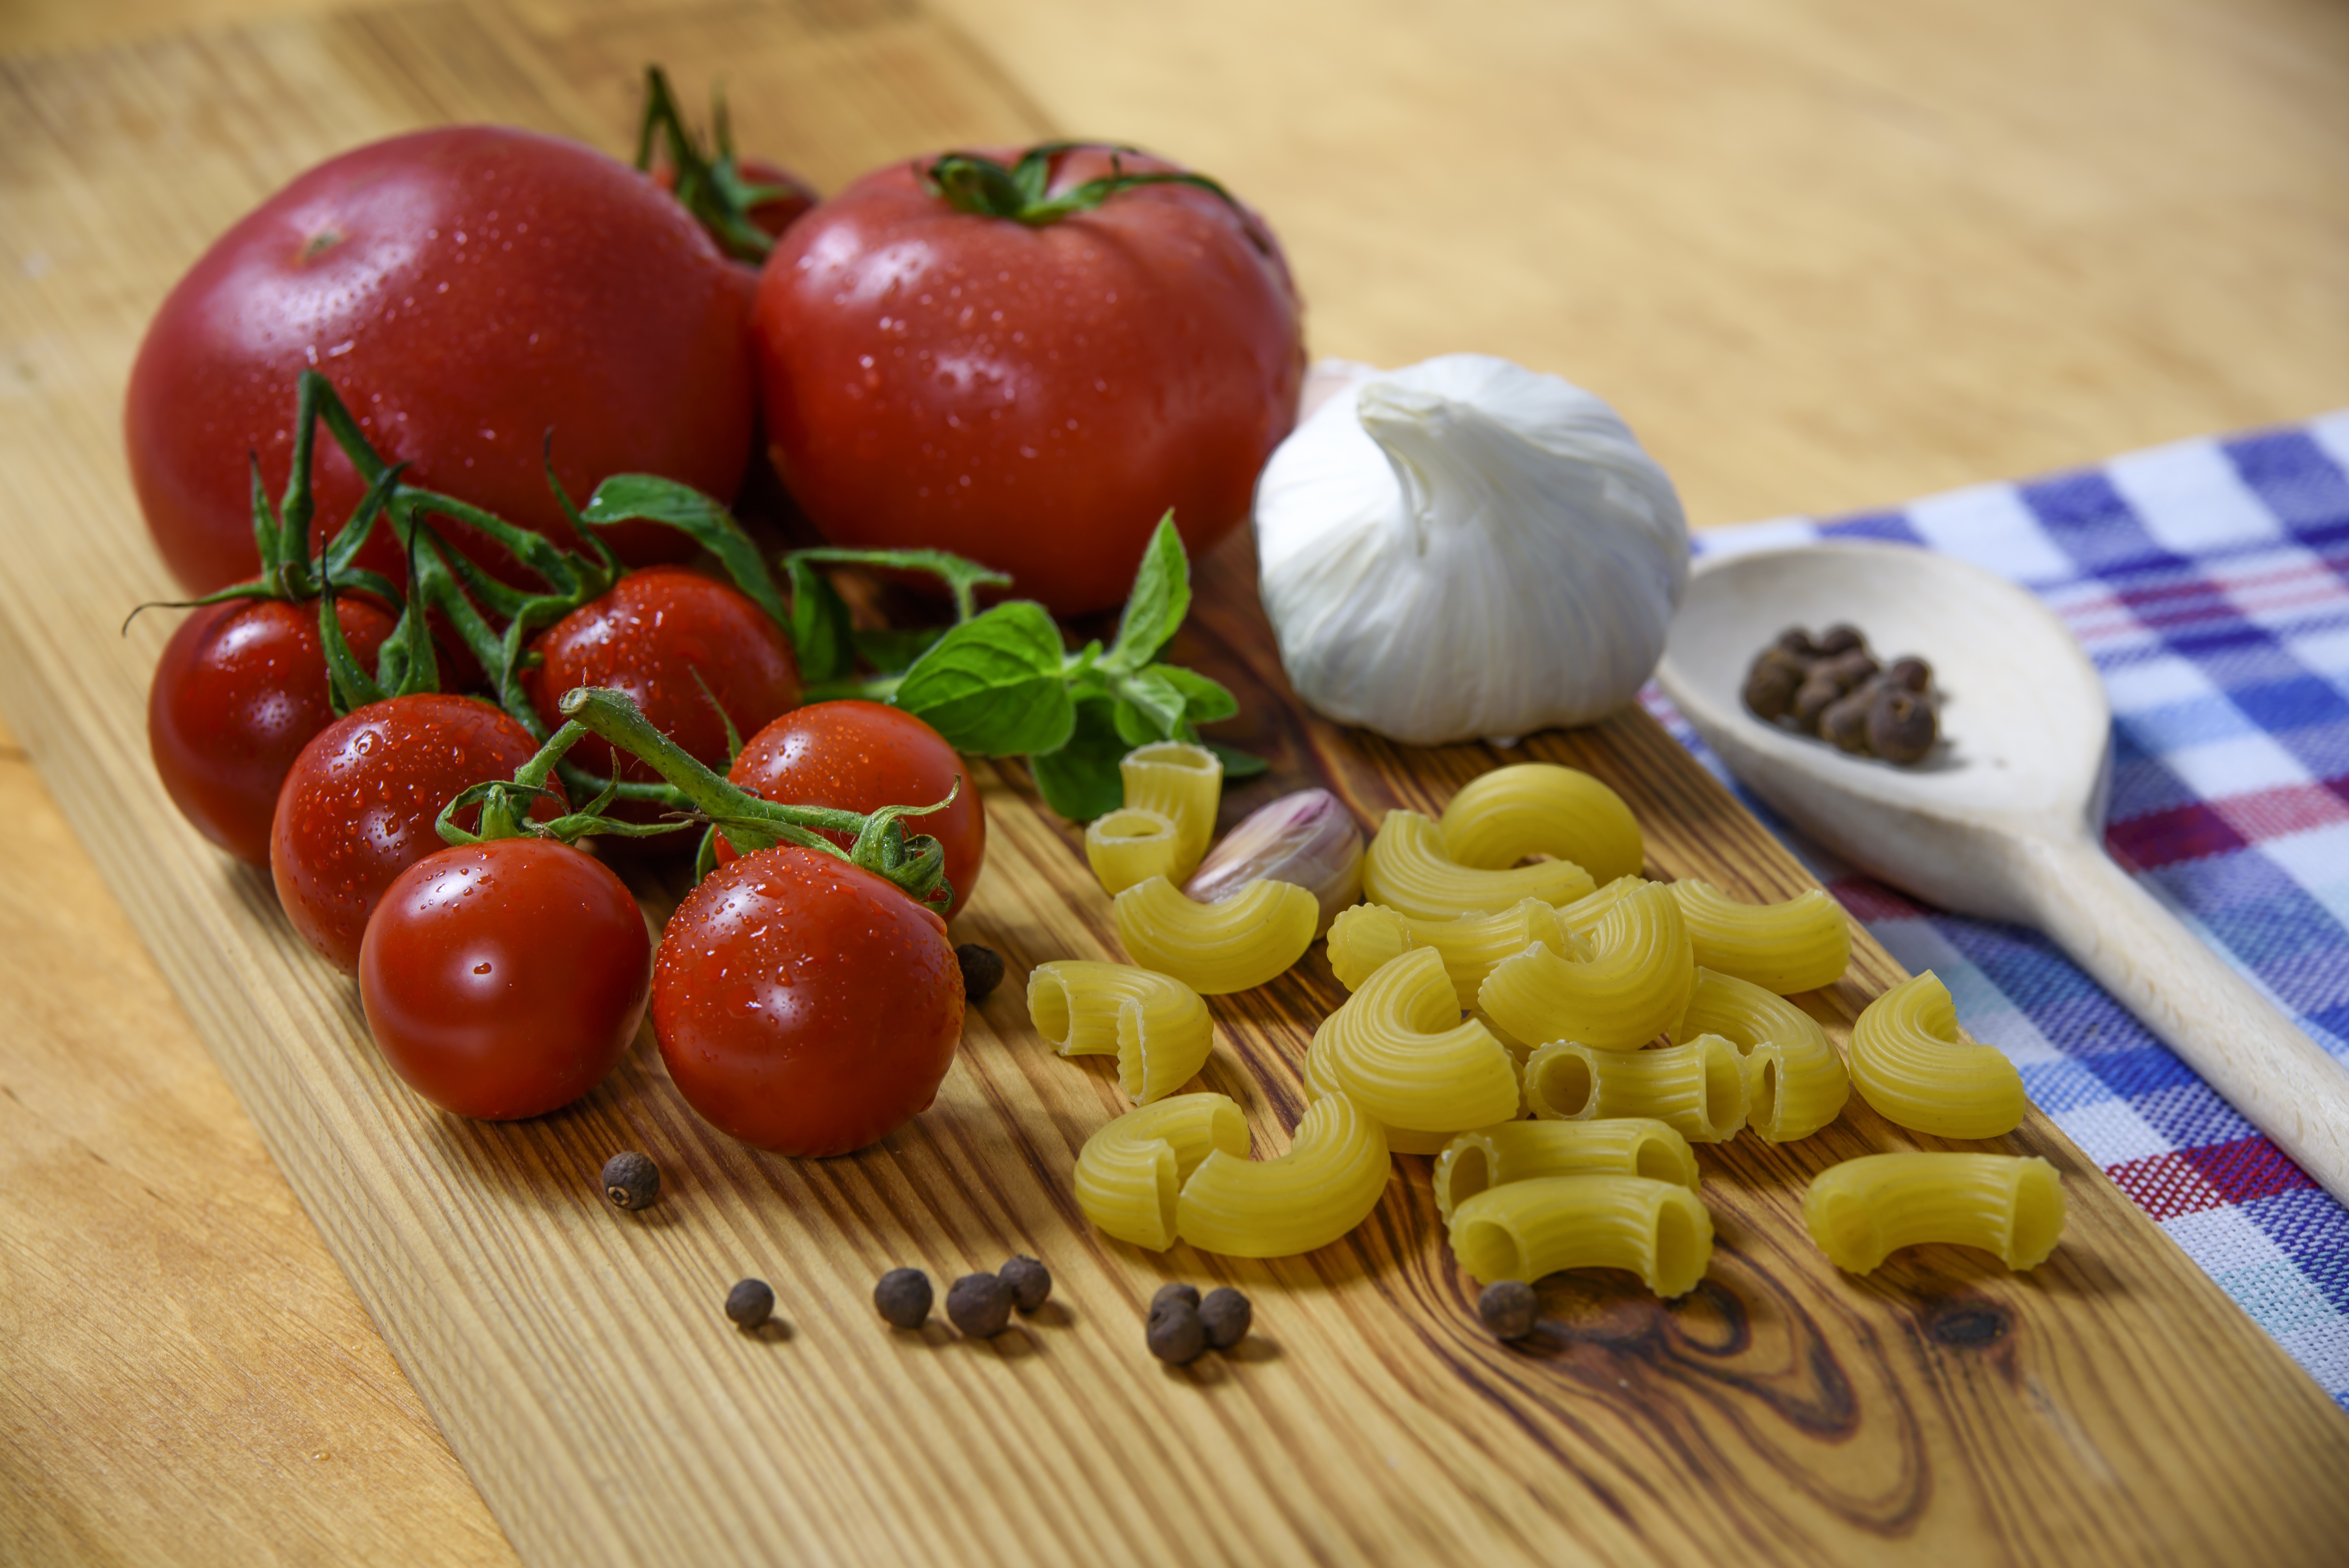
nature, plant, fruit, leaf, dark, dish, meal, food, red, cooking, garlic, produce, vegetable, fresh, kitchen, italy, healthy, cuisine, delicious, pasta, health, basil, tomato, eating, dinner, tomatoes, vegetarian food, diet, italian, the background, a vegetable, component, flowering plant, parmesan cheese, italian cuisine, way of cooking, the mediterranean, land plant, potato and tomato genus